Cologne–Düsseldorf rivalry

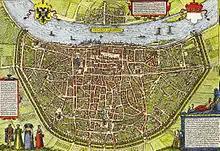
Cologne in the 16th century

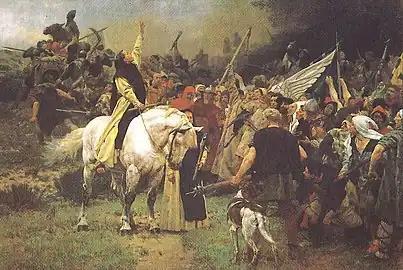
Peter Jansen's monumental painting Battle of Worringen, commissioned in 1889, hangs on the north wall of the Jan Wellem Hall in Düsseldorf's Historic City Hall.

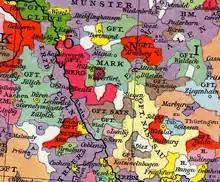
Section of an atlas for the 13th century: While Cologne is marked, only Kaiserswerth, which today belongs to the city, is found on the map in the Düsseldorf area.

The root of the enmity between the two cities is commonly cited as the Battle of Worringen on 5 June 1288, which, however, is to be regarded as "legend". At this battle, part of the War of the Limburg Succession, Siegfried von Westerburg, then Archbishop of Cologne, lost to John I, Duke of Brabant. Among others, Count Adolf von Berg, the citizens of Cologne and an army of peasants from the Bergisches fought on the side of the Brabant duke. There may also have been some inhabitants of the village in the estuary of the Düssel, but this is not considered certain. While Cologne was already a large medieval city with over 20,000 inhabitants and, as an original Roman foundation, more than 1200 years old, Düsseldorf was a smaller settlement in the County of Berg with an estimated 200 to 400 inhabitants. The inhabitants of the two unequal towns did not fight against each other in this battle, as is often depicted, but side by side.